Of Course He's Dead

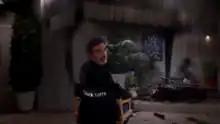
Chuck Lorre looks at the audience and exclaims "Winning!" after a piano falls over "Charlie", just when a second piano is about to fall on him. Critics were mixed as this was an anti-climatic ending while also praising its self-referential comedy.

"Of Course He's Dead" is the two-part series finale of the long-running American sitcom "Two and a Half Men," which ran for 12 seasons. The episode aired on CBS on February 19, 2015, as an hour-long program, and serves as the 15th and the 16th episode of the twelfth season and the 261st and the 262nd episode of the series overall.